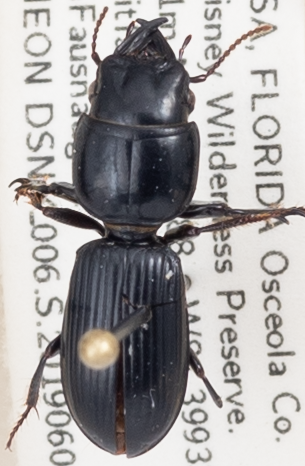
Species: Scarites ocalensis
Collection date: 2019-06-04
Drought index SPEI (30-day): -0.9
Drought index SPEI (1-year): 1.28
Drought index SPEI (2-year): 1.28